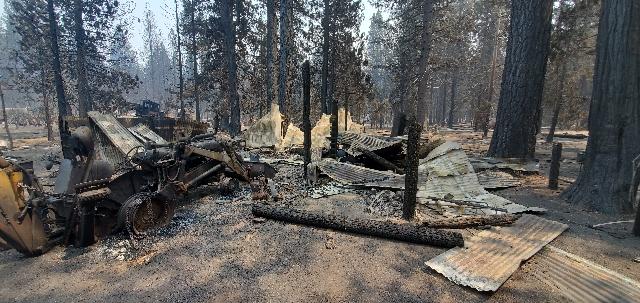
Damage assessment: destroyed